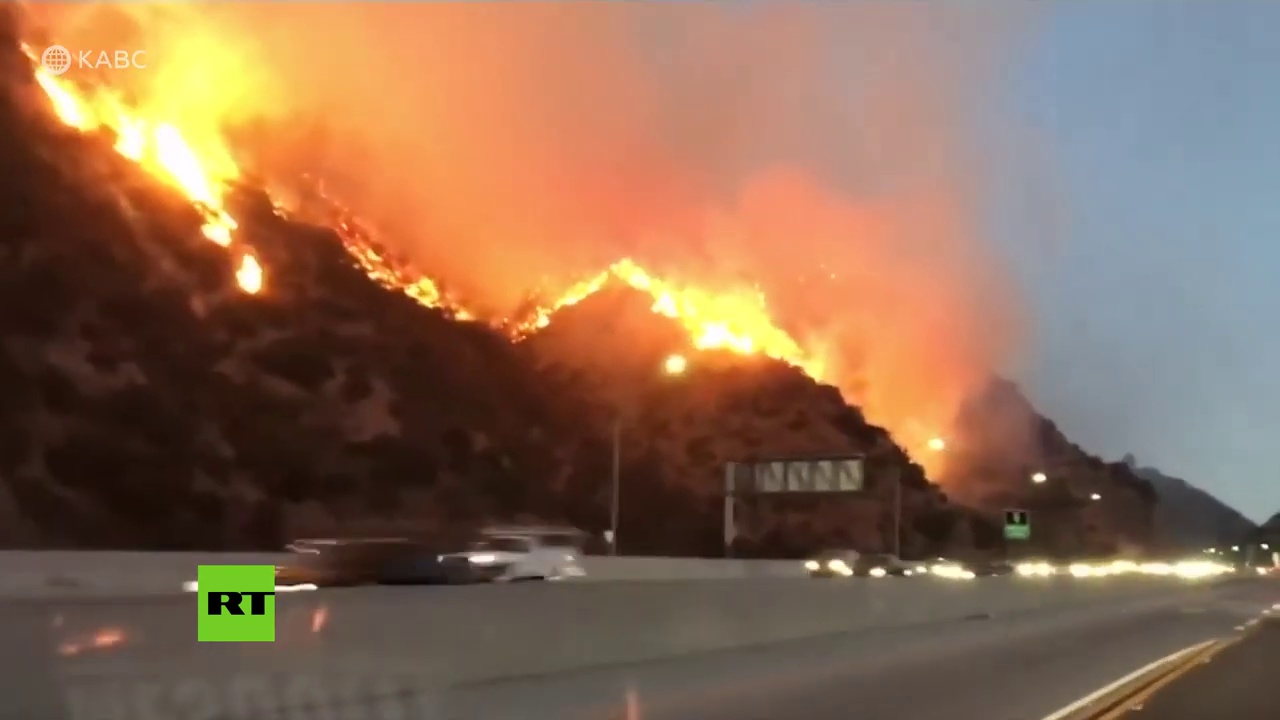
Fire: yes
Smoke: yes